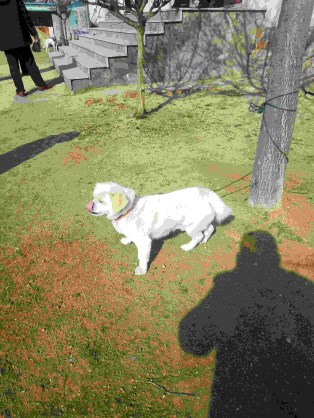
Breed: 3336-n000121-chinese_rural_dog